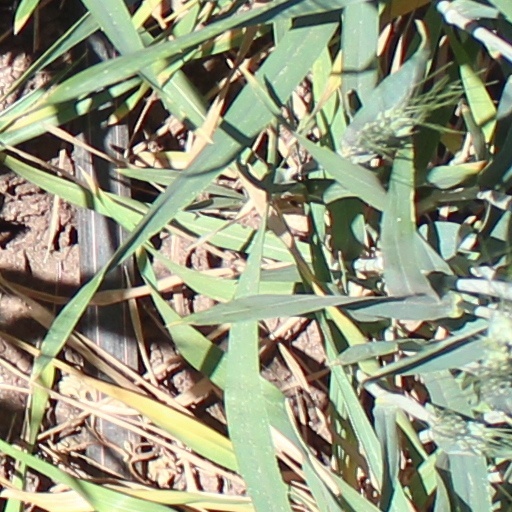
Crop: wheat